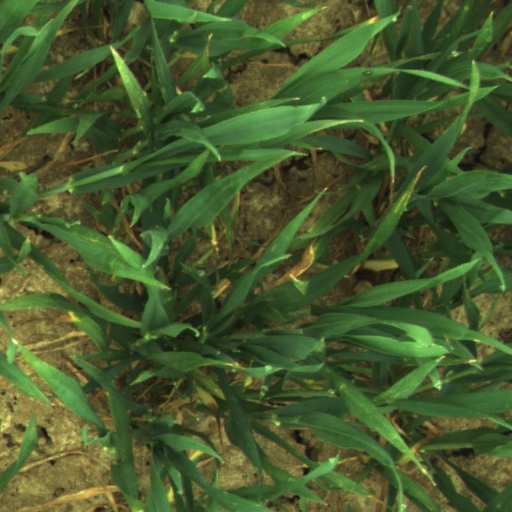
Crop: wheat